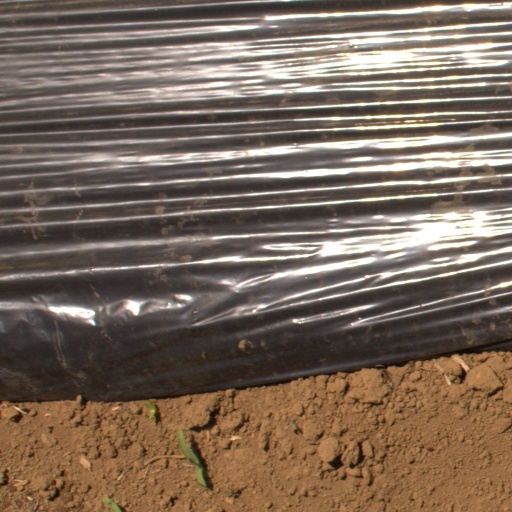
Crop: Jerusalem artichoke